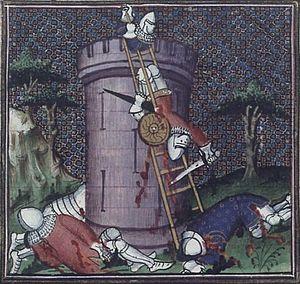
Manlius Capitolinus sauvant le Capitole.